Taliban

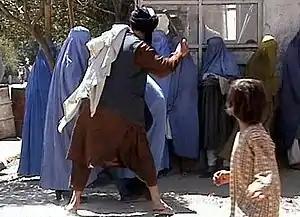
Taliban religious police beating a woman in Kabul on 26 August 2001

The Taliban have been criticized for their strictness towards those who disobeyed their imposed rules, and Mullah Omar has been criticized for titling himself Amir al-Mu'minin.